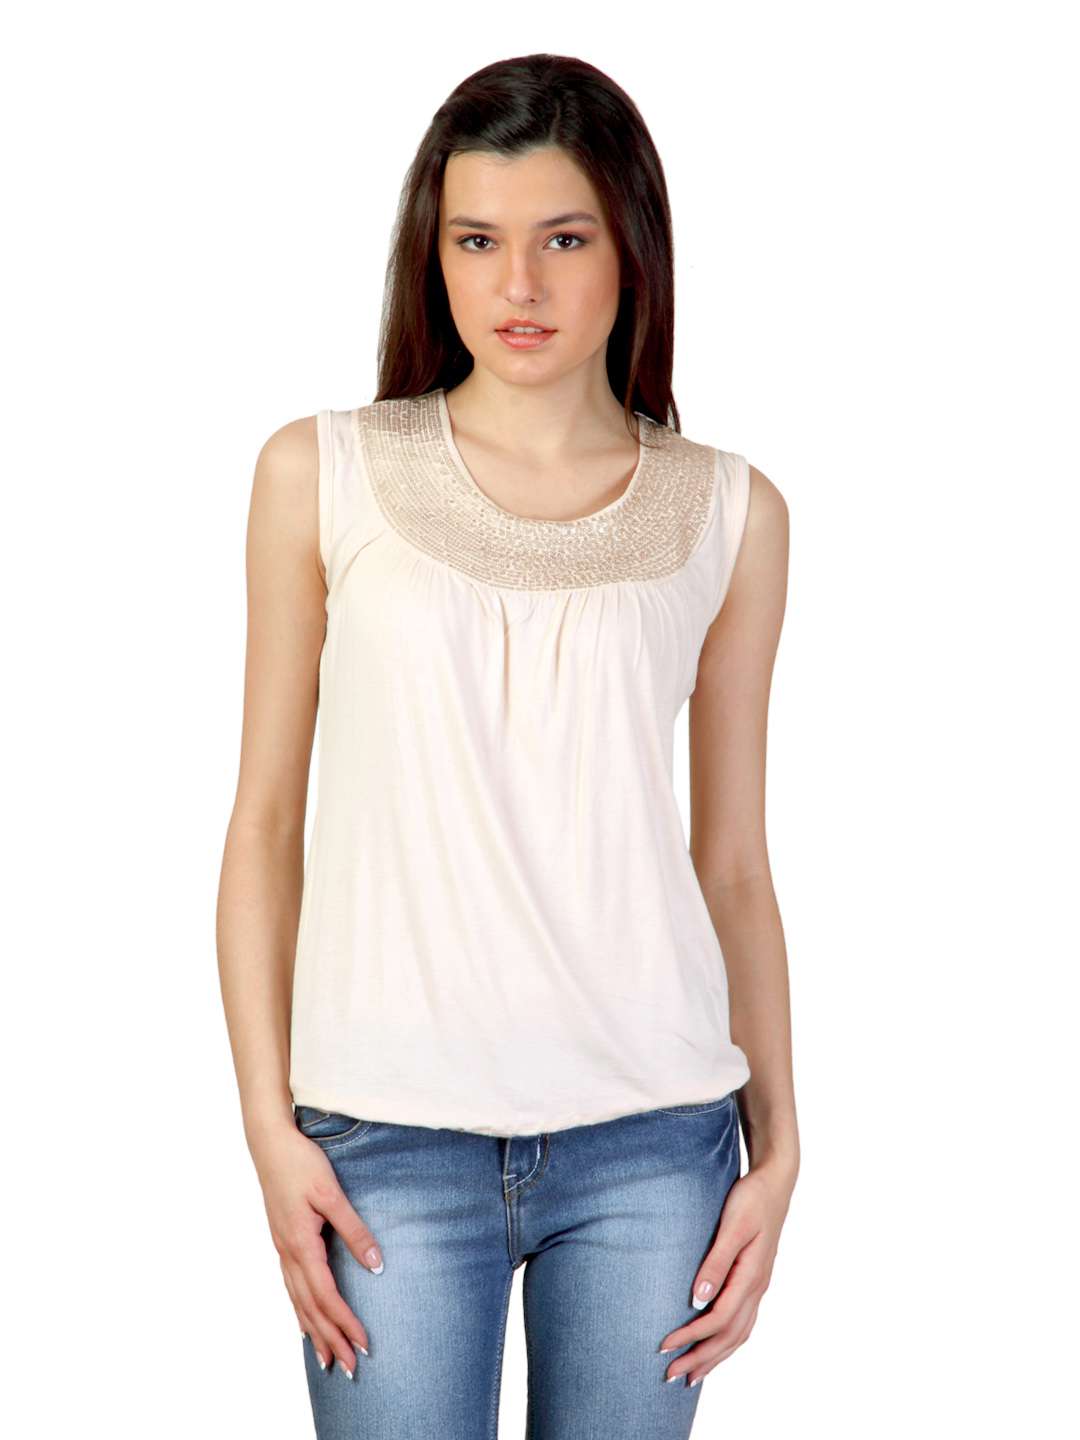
Arrow Woman Beige Top
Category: Apparel / Topwear / Tops
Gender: Women
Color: Beige
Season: Summer 2012
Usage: Casual